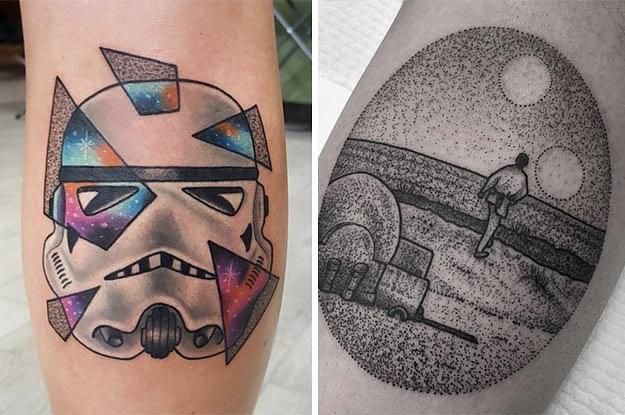
star wars tattoos that will awaken the force in you
Relation: Subjective